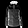
Label: Coat